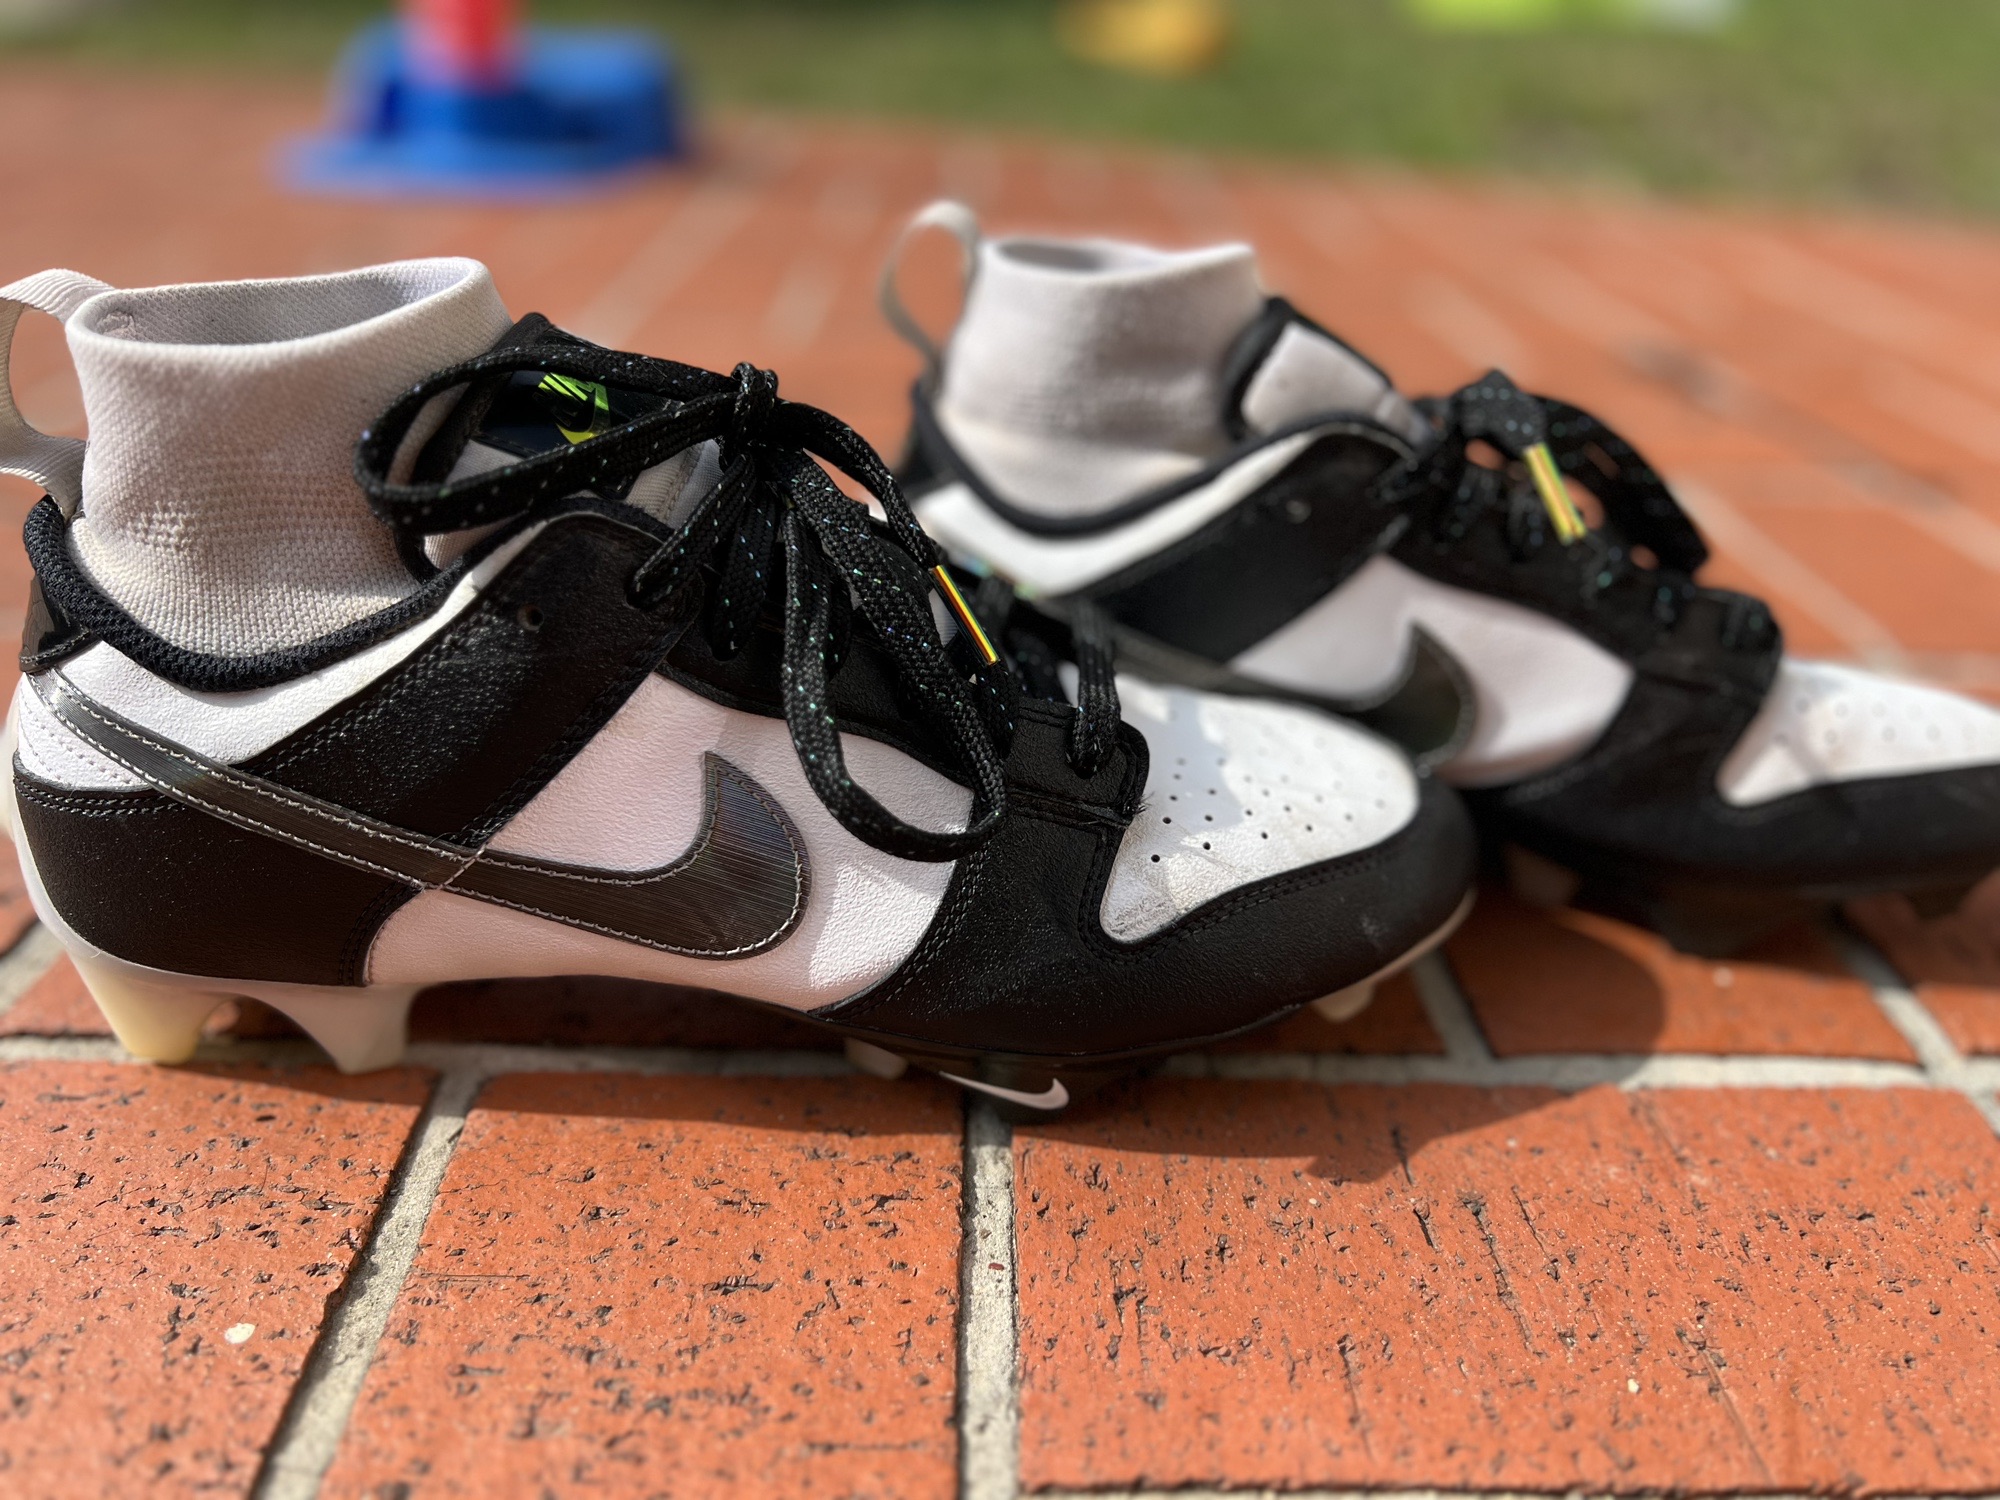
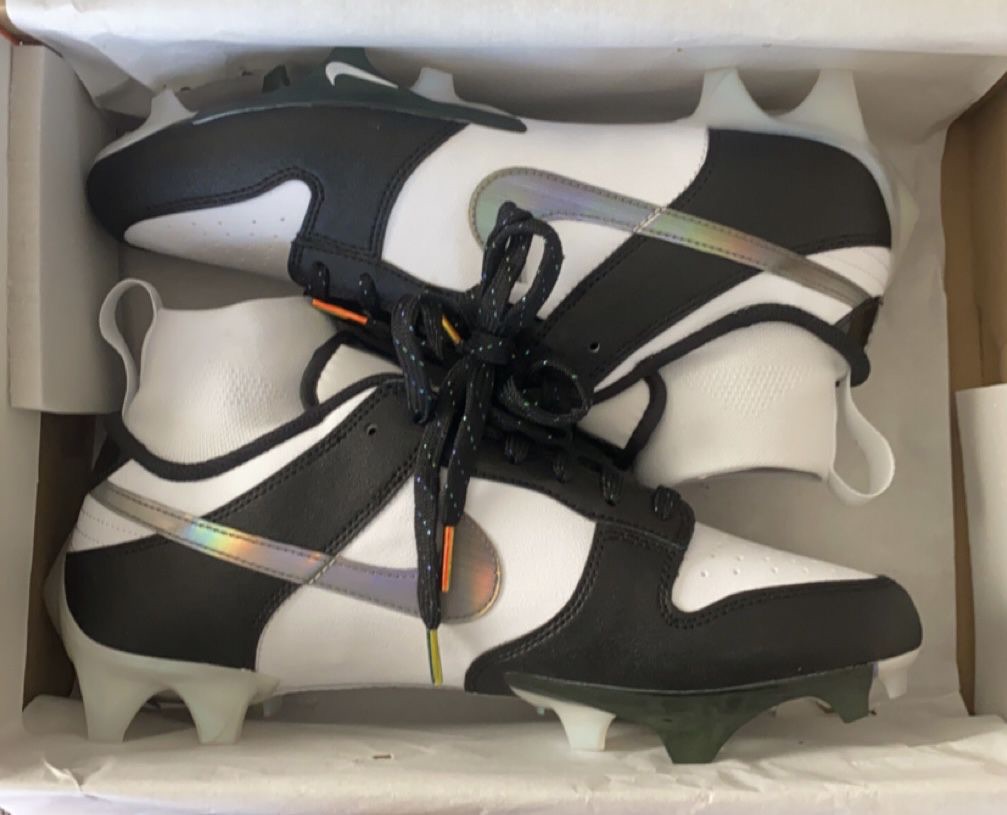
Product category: misc
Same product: yes